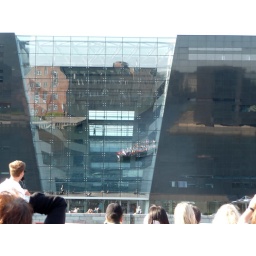
The reflection of our canal boat in the Royal Library aka black diamond building